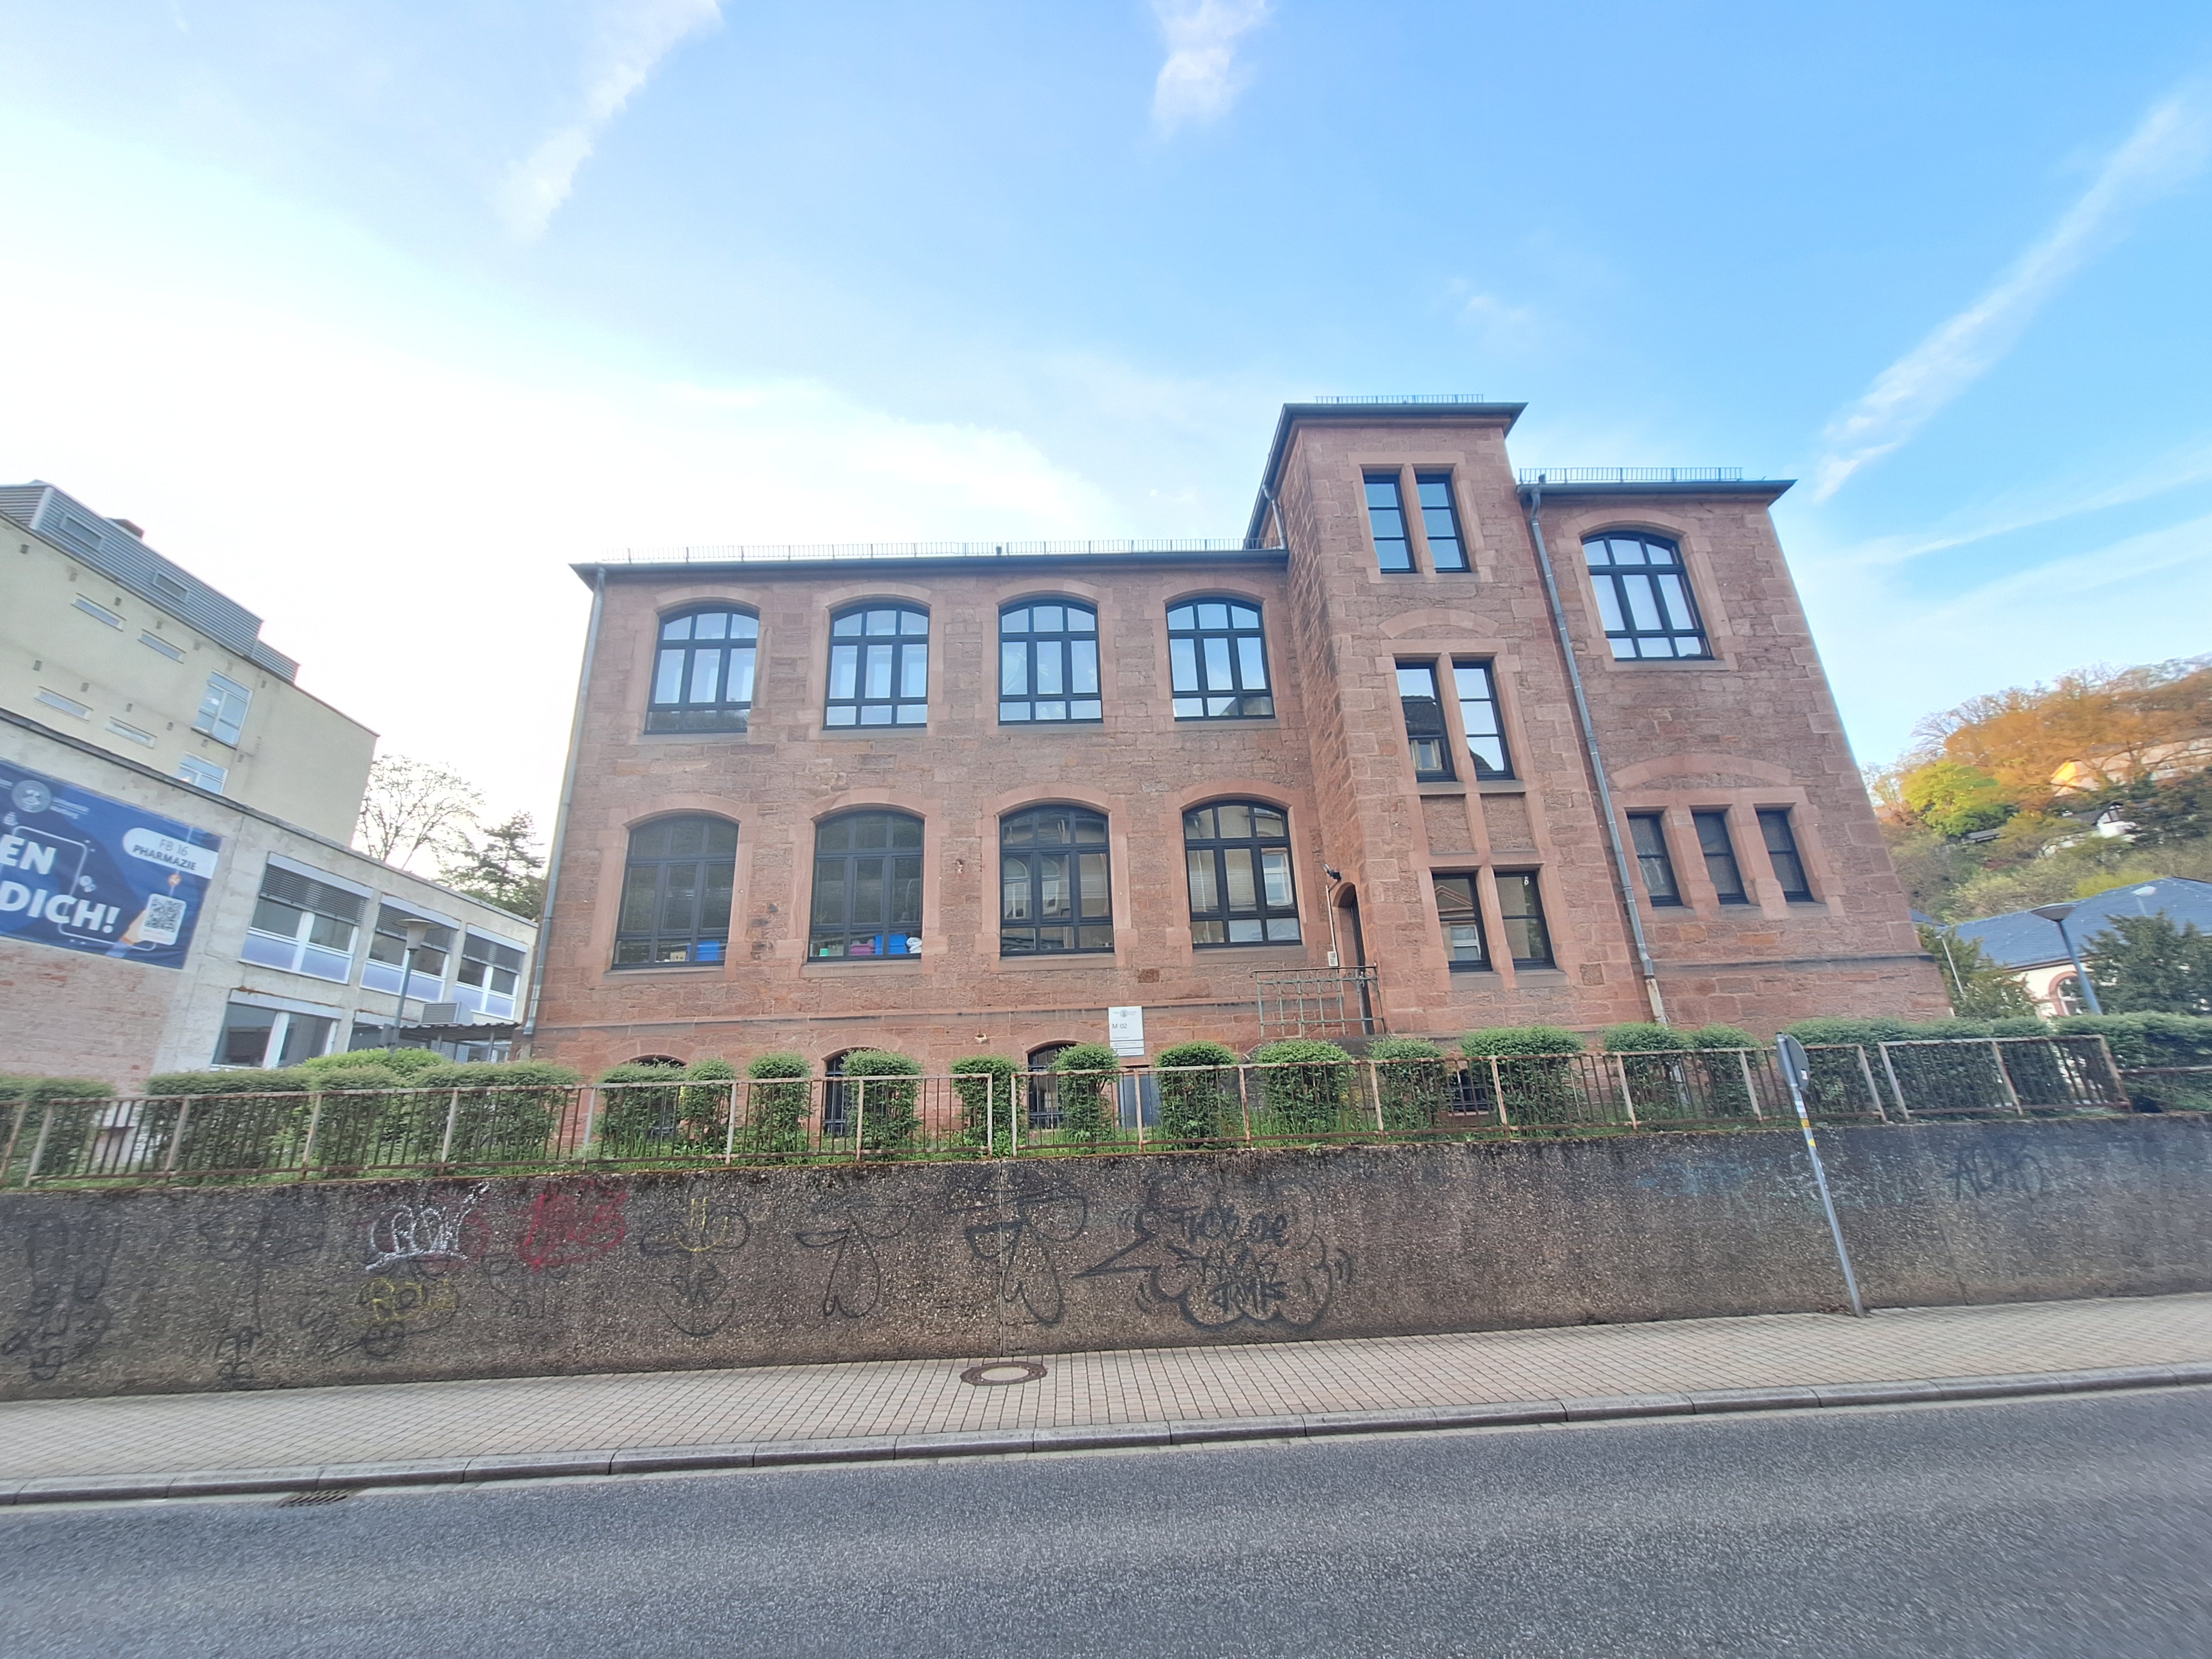
Building: Marbacher Weg 6